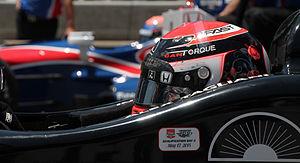
Alexandre Tagliani, né le 18 octobre 1973 à Montréal, est un pilote automobile canadien.